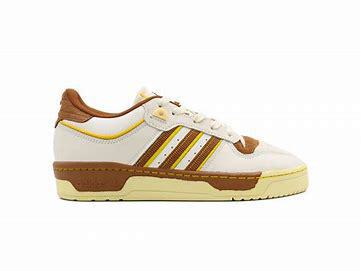
Brand: Adidas
Model: Rivalry 86